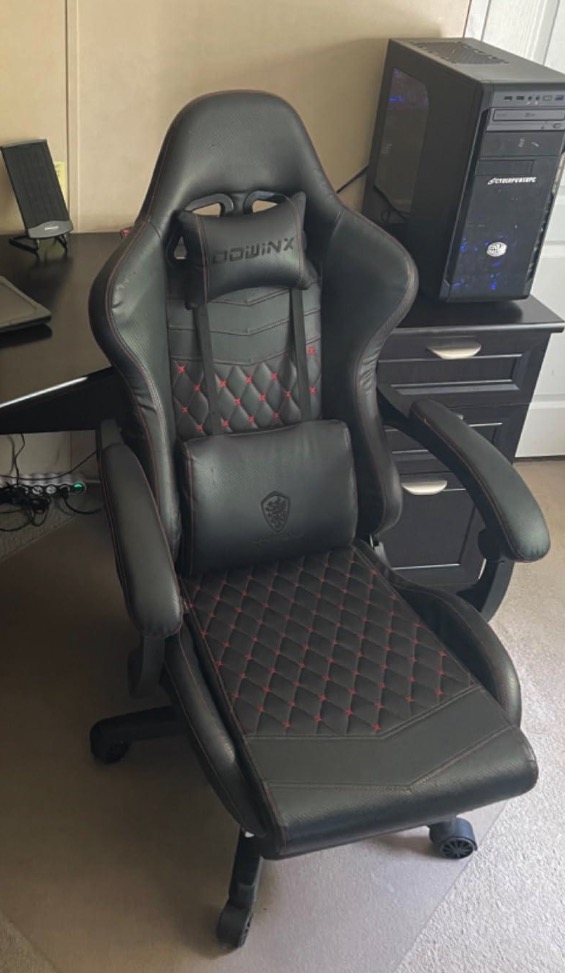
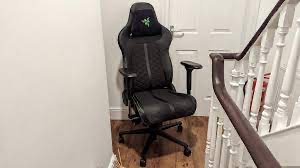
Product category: items_chair
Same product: no